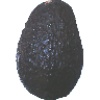
Label: avocado